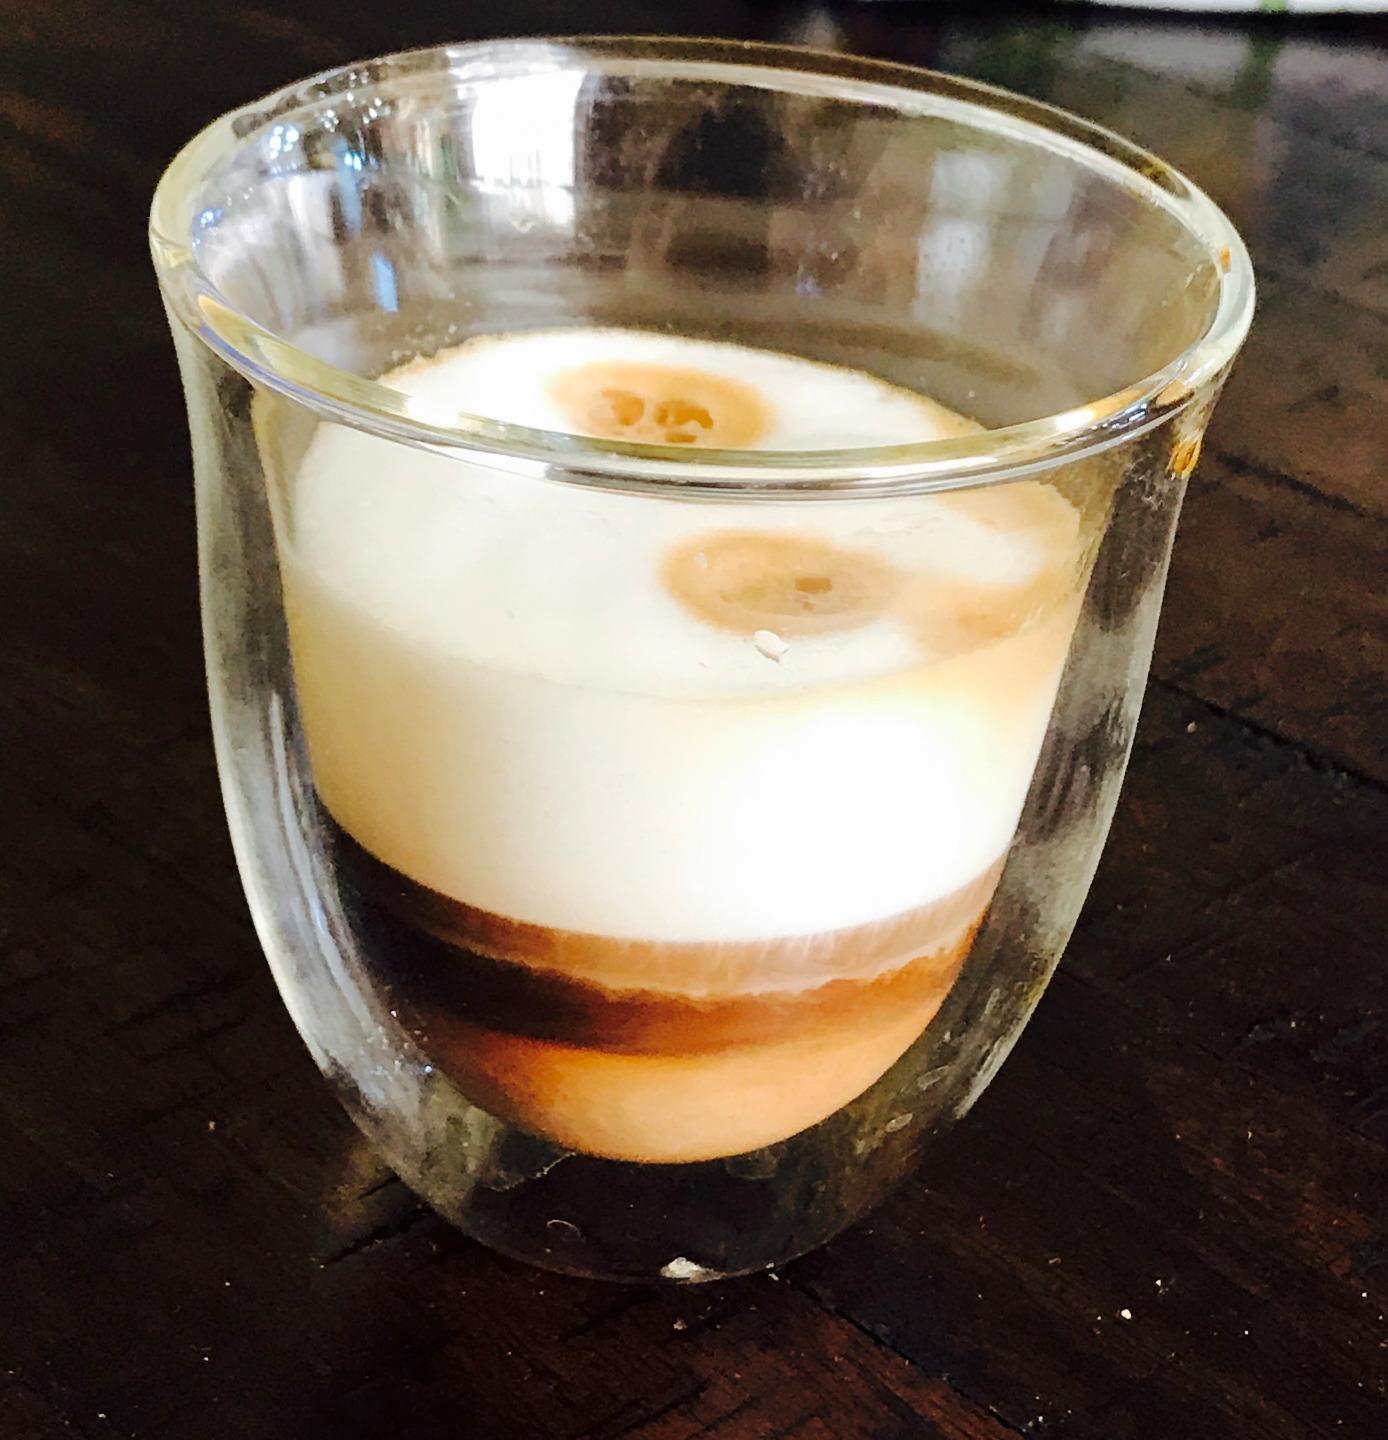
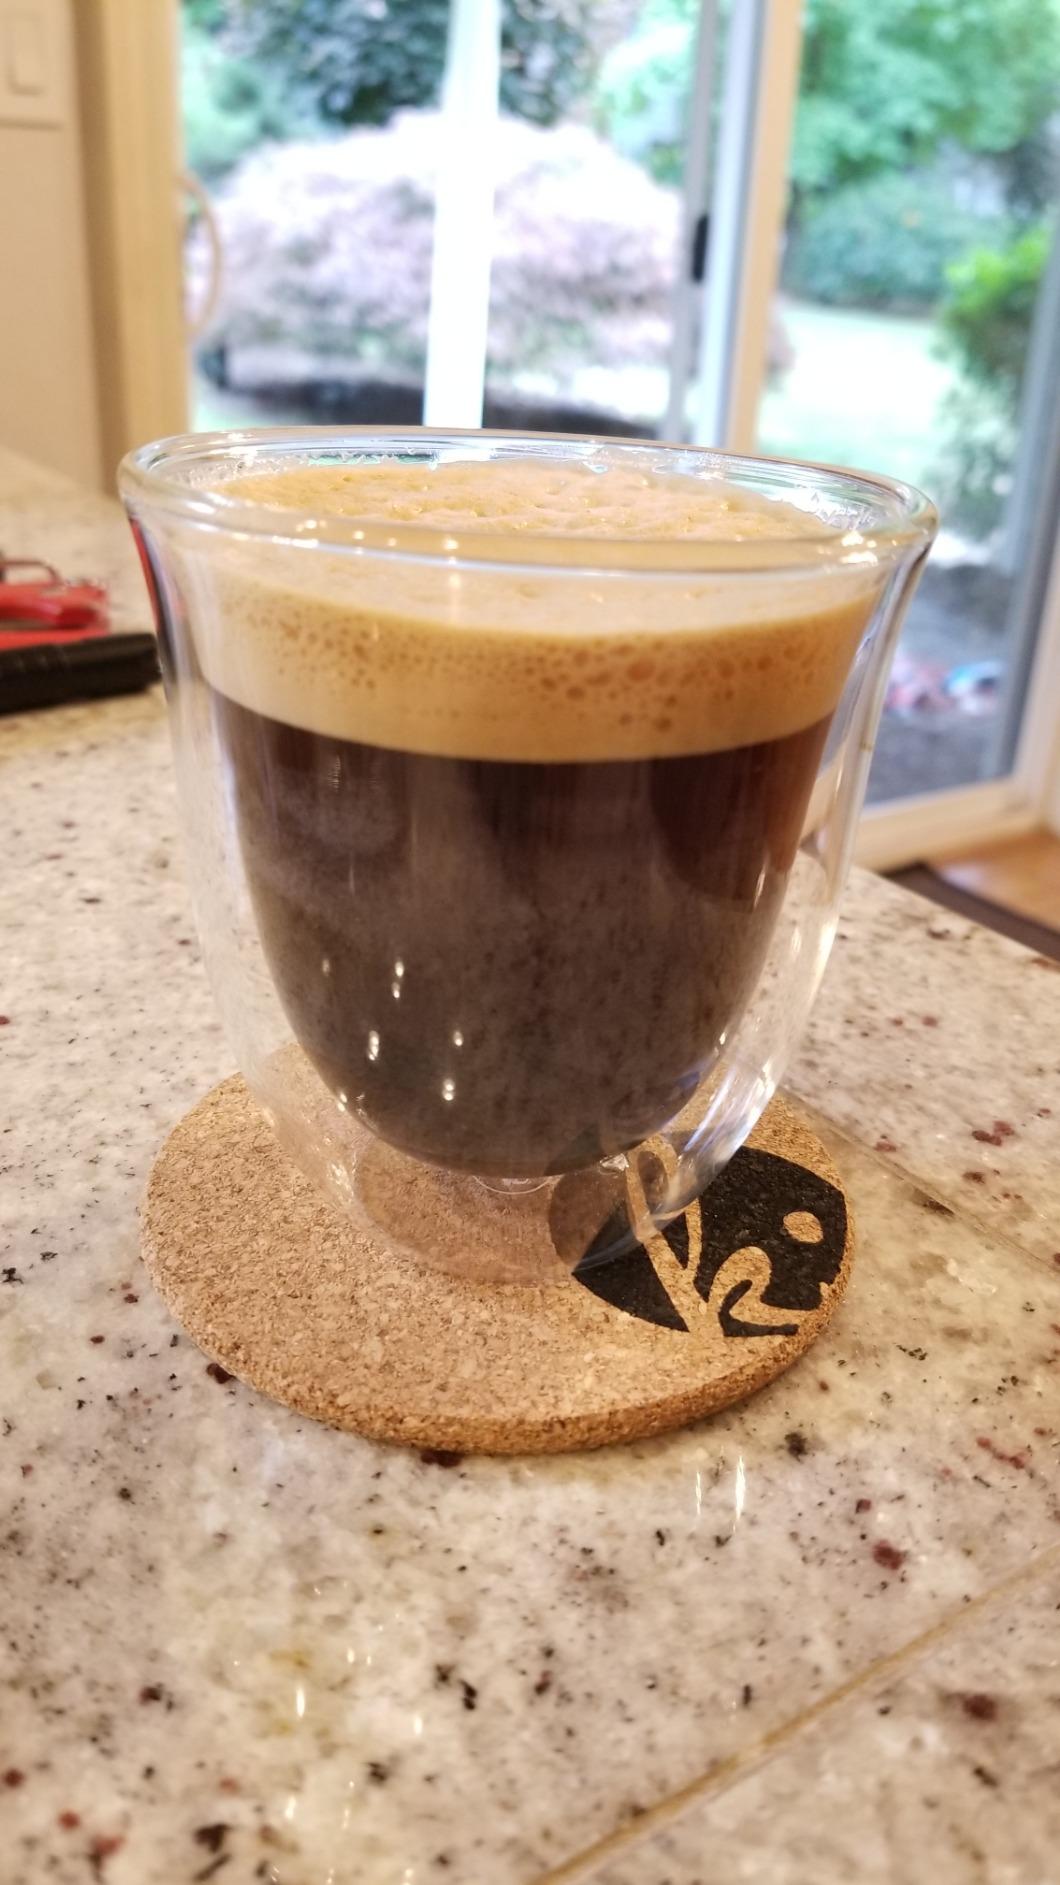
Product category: items_mug
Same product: yes